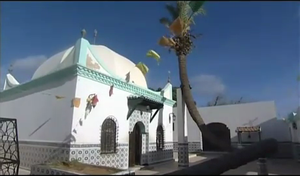
Mausolée de Sidi Lakhdar - Wilaya de Mostaganem - Algérie
La wilaya de Mostaganem est une wilaya algérienne située au Nord-Ouest du pays.